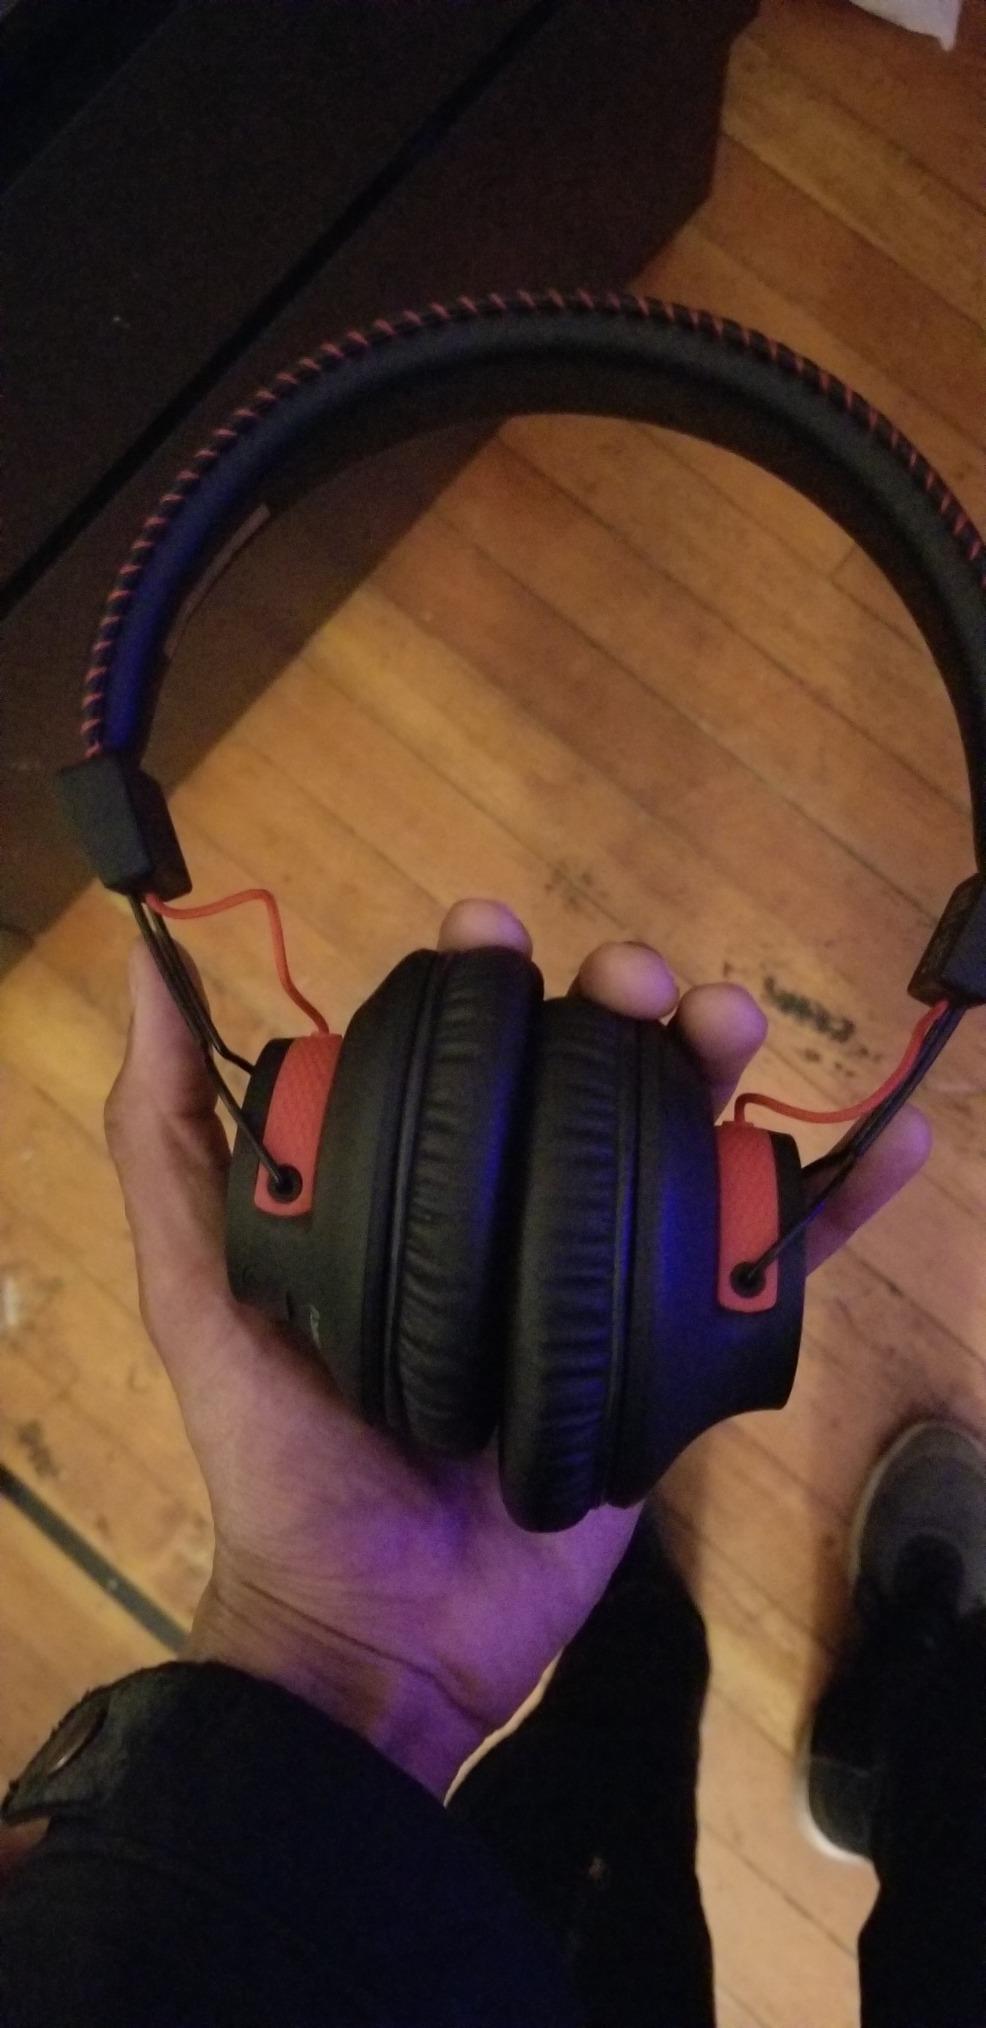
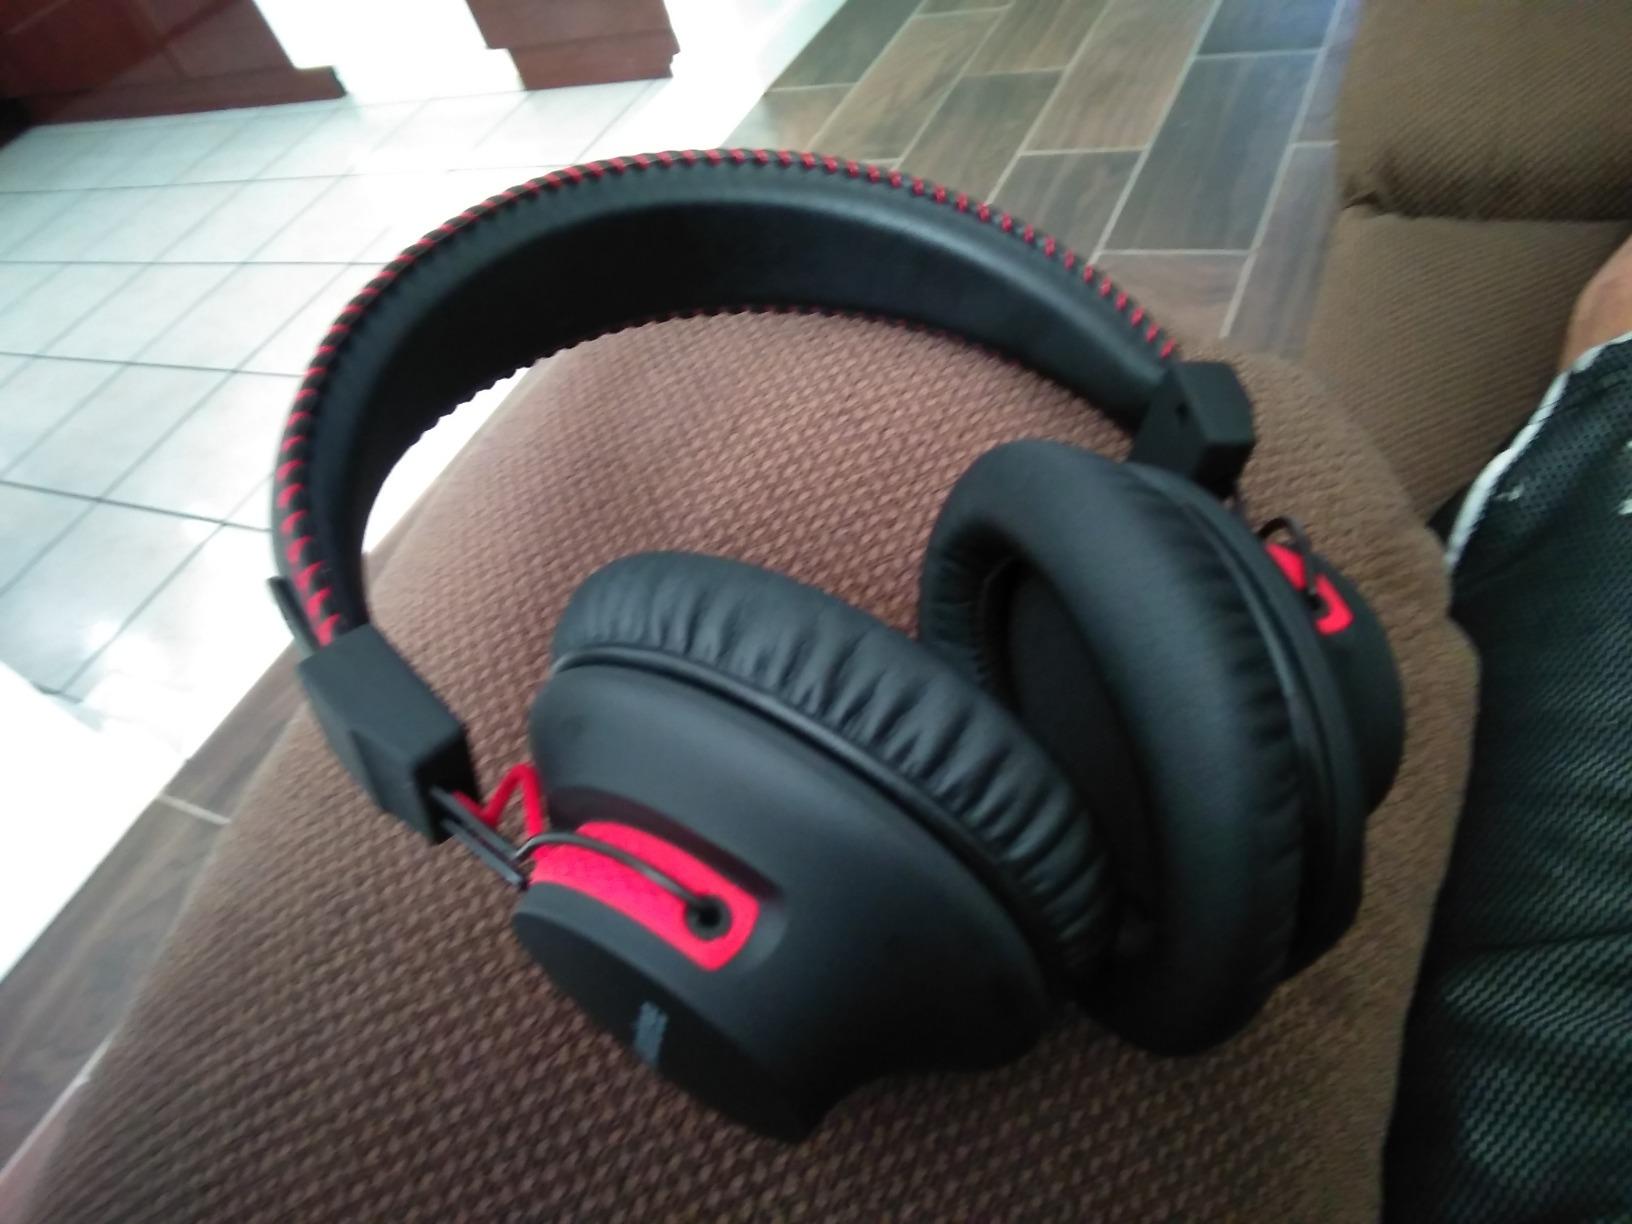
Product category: headphones
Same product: yes